Andrey Markov

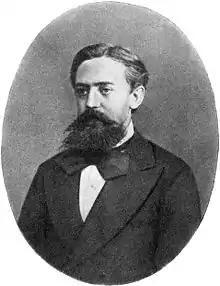
Markov

One year after the defense of his doctoral thesis, Markov was appointed extraordinary professor (1886) and in the same year he was elected adjunct to the Academy of Sciences. In 1890, after the death of Viktor Bunyakovsky, Markov became an extraordinary member of the academy. His promotion to an ordinary professor of St. Petersburg University followed in the fall of 1894.